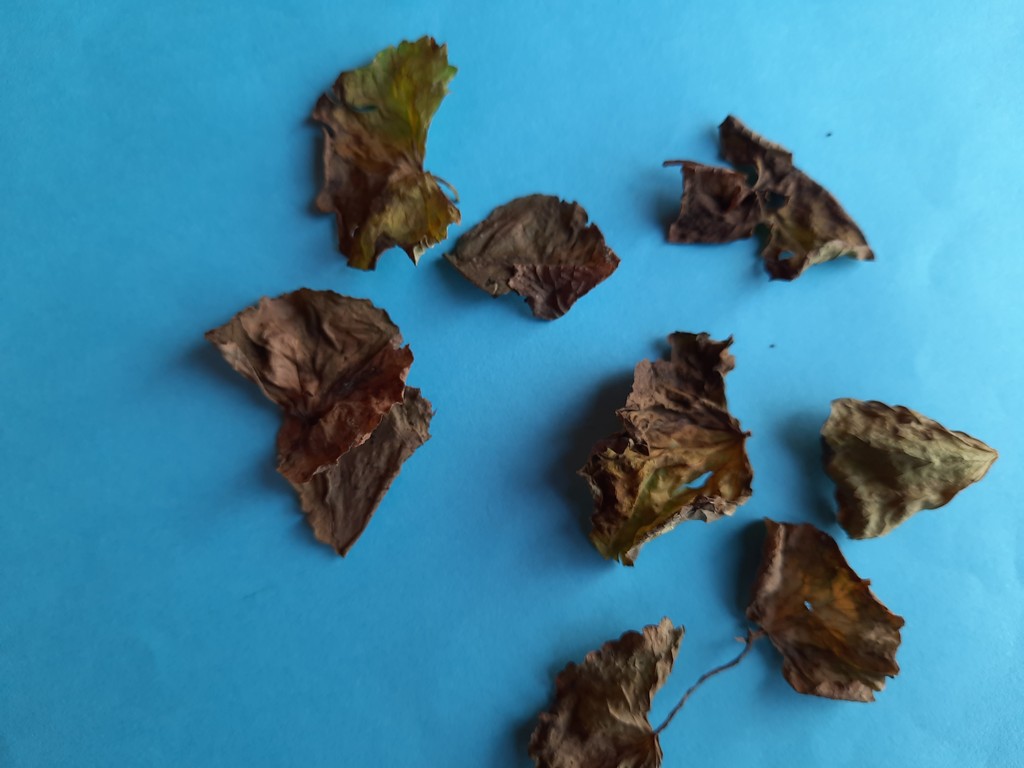
Label: Dried